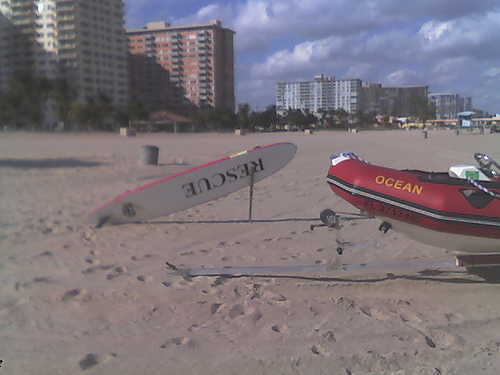
A beach with a boat and a surfboard on top of it.

A boat and rescue surf board on a beach.

An ocean rescue surf board and boat docked at the beach.

a life boat on the beach next to a surf board